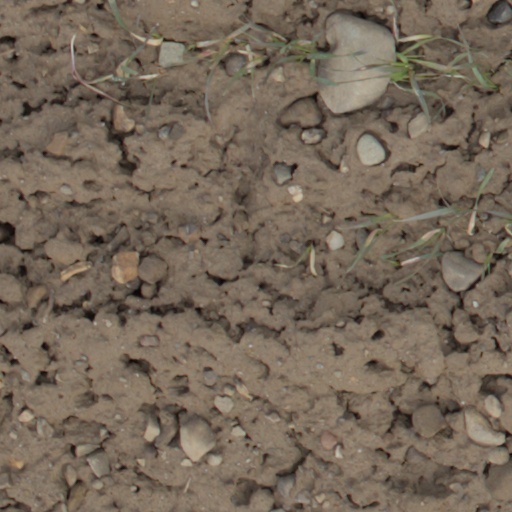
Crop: wheat